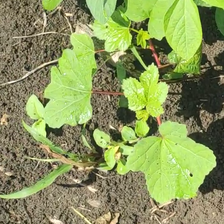
Weed species: Little_Mallow(Malva parviflora)